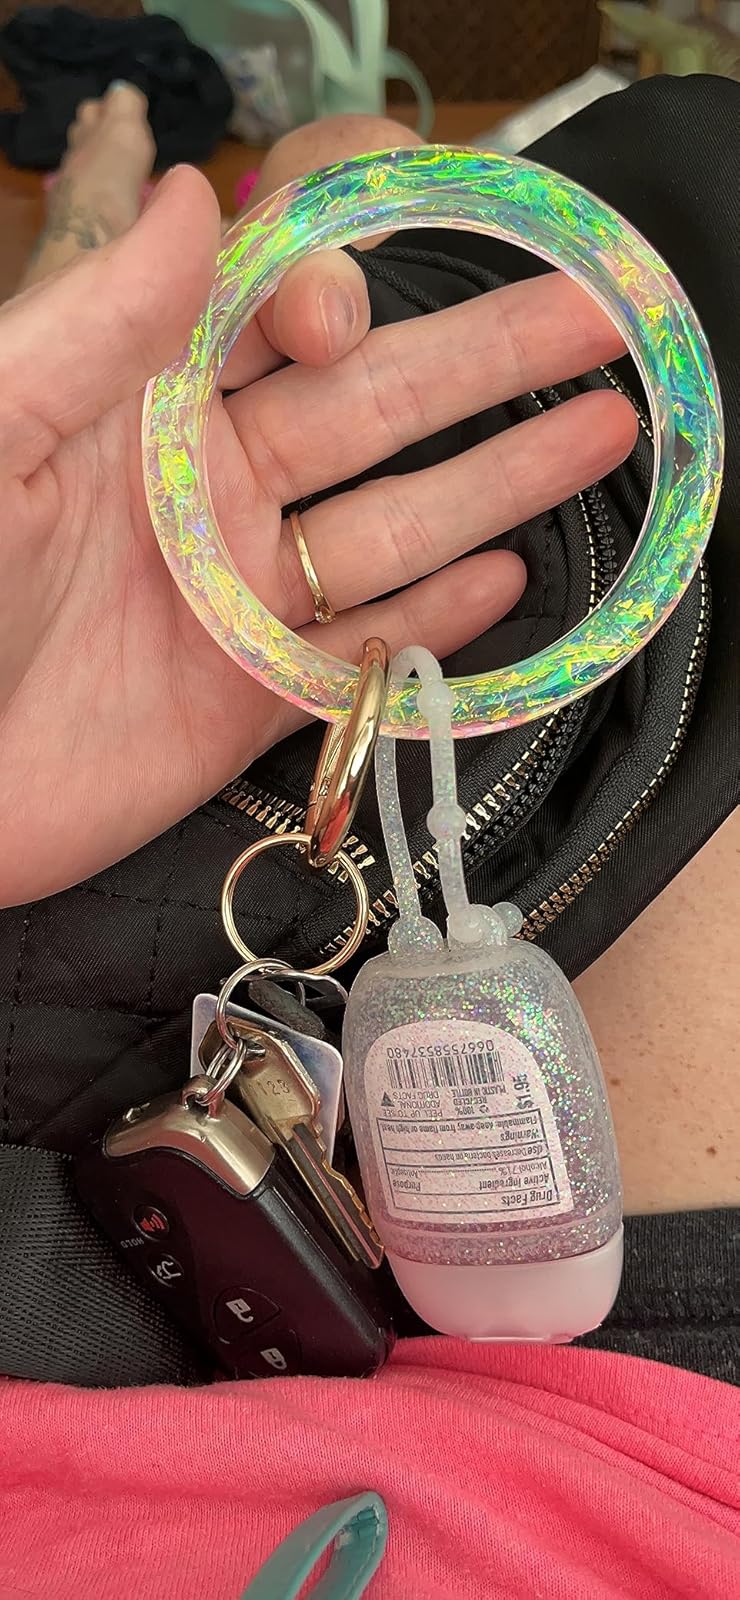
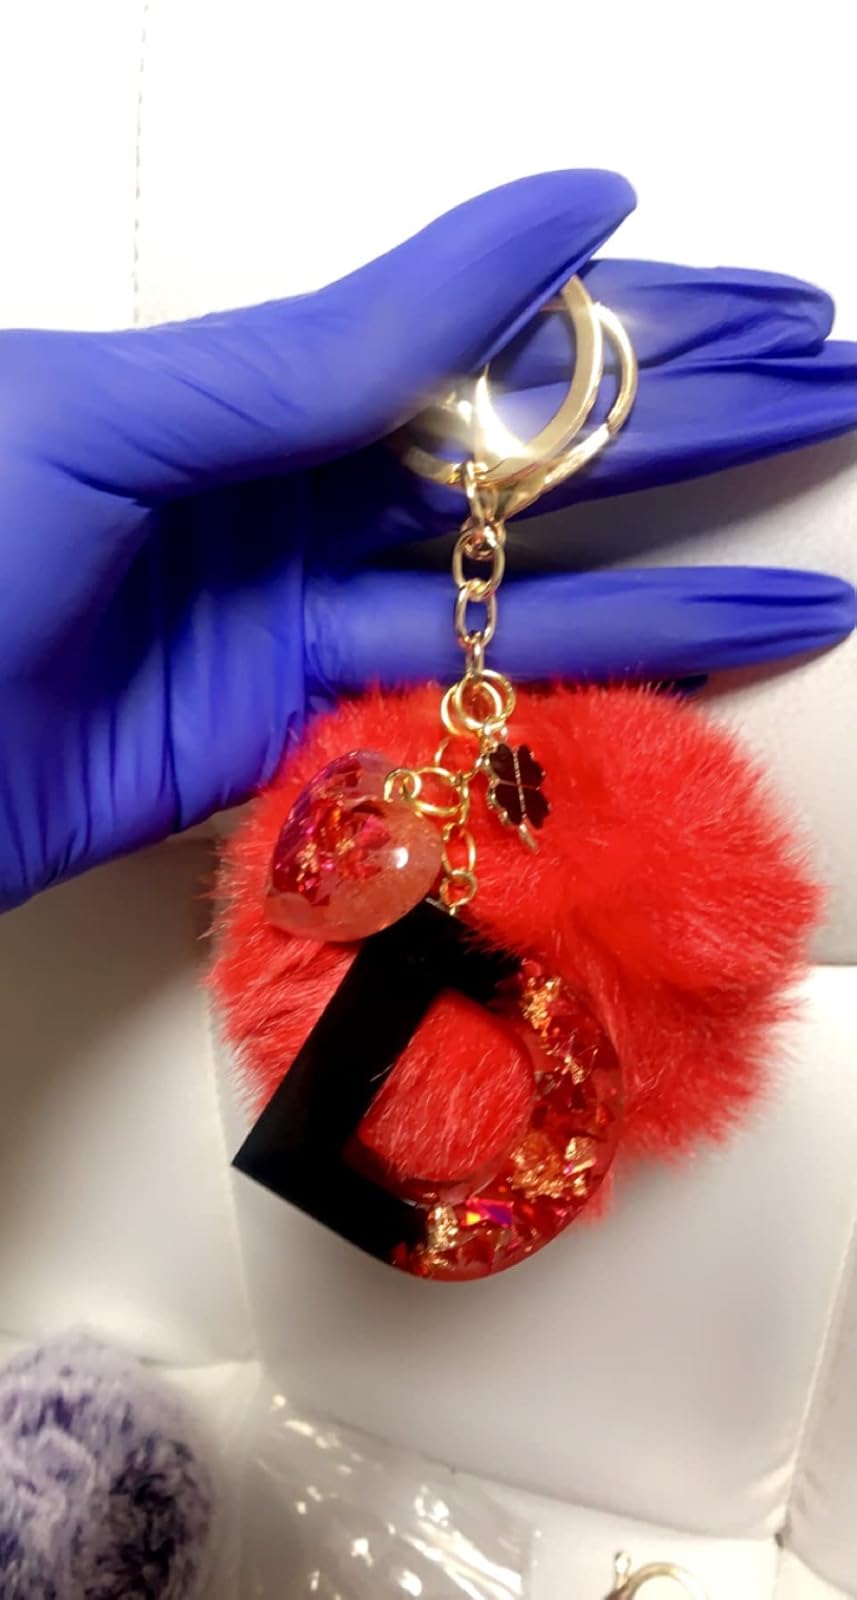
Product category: accessories_keychain
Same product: no